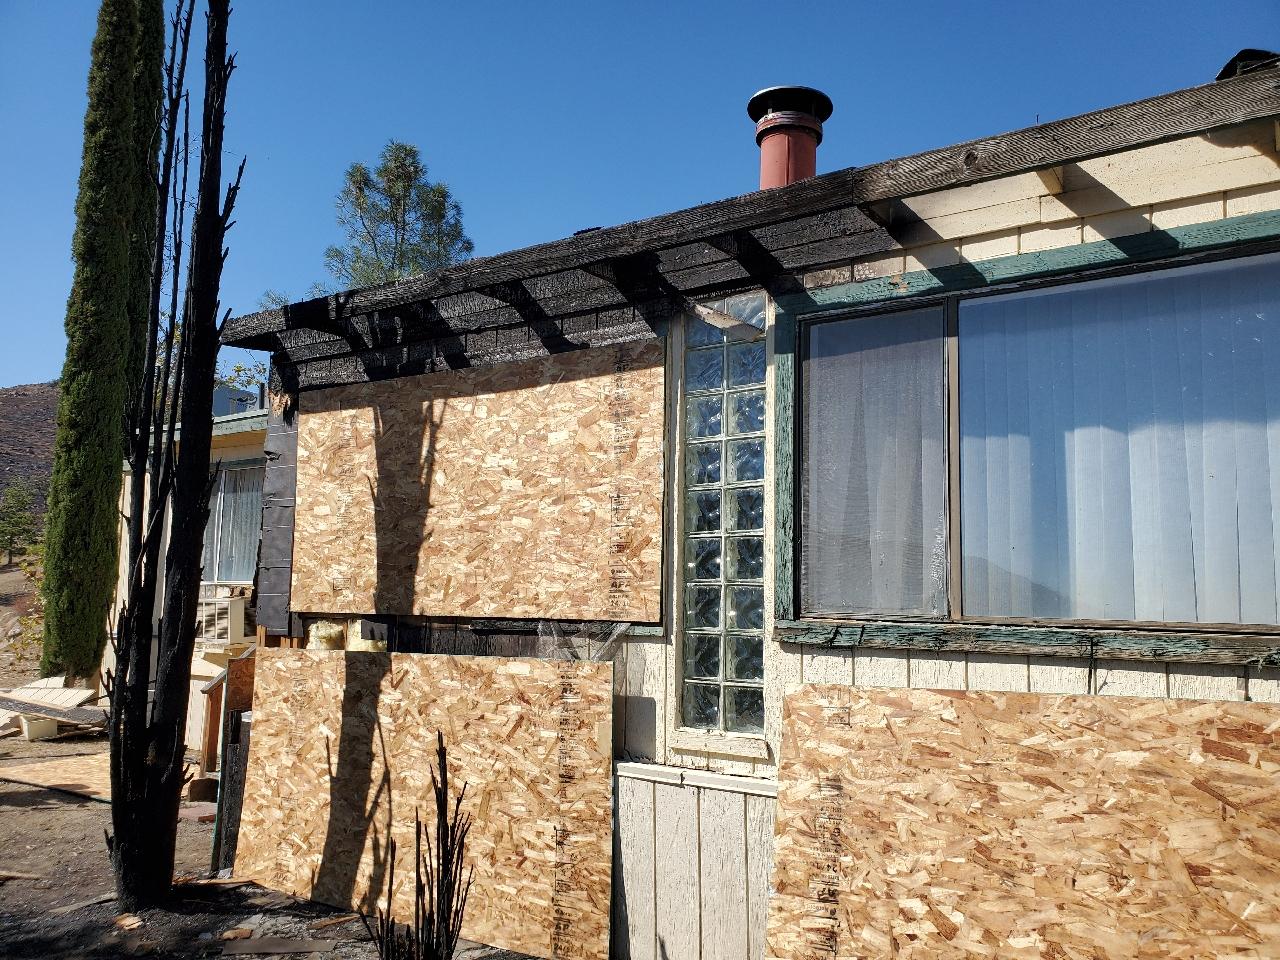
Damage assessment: no_damage